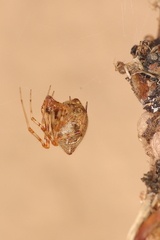
Species: Parasteatoda_tepidariorum